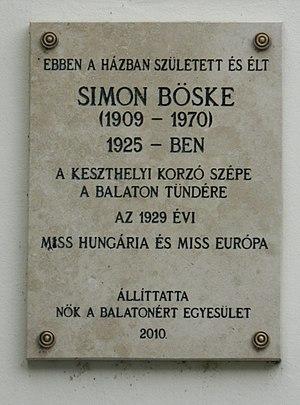
Erzsébet Simon Böske, connue en France sous le nom d'Elisabeth Simon, née le 15 février 1909 à Keszthely et morte le 28 octobre 1970 à Budapest, est une Hongroise, première femme à devenir Miss Hongrie en 1929. Elle est élue Miss Europe en 1929 à Paris.